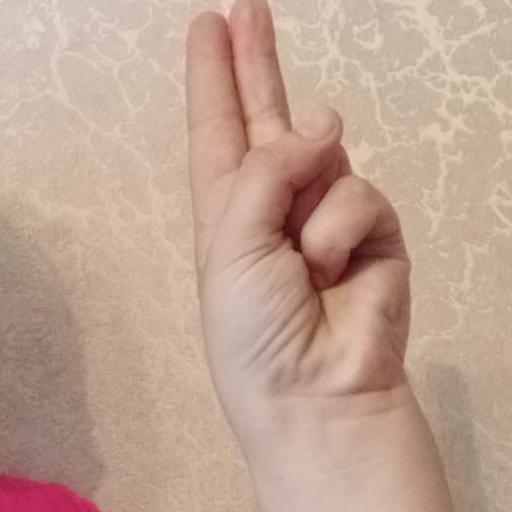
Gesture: two_up